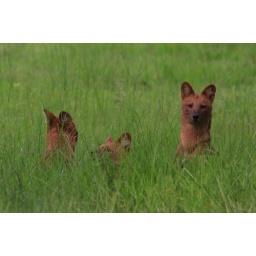
Wild dogs rest in the grass